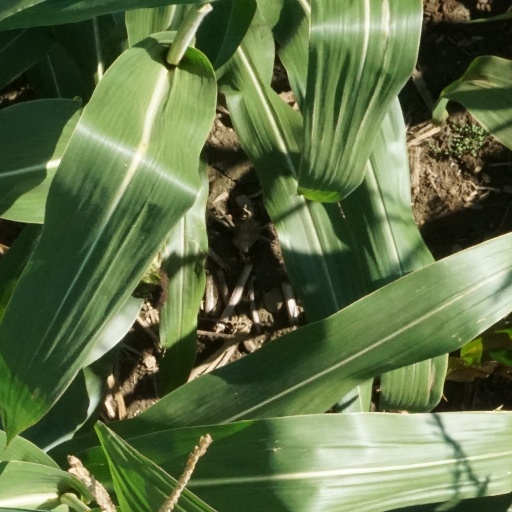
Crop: maize; corn